Lauter Valley Railway

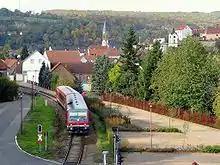
628 458 in Lauterecken

On 1 January 1994, the German railway reform came into force and ownership of the line was transferred from Deutsche Bundesbahn to Deutsche Bahn AG. As the states were now responsible for local transport, the line was no longer under the threat of closure. On 20 August 1995, the first "car-free day in the Lauter valley" ("Autofreies Lautertal") was celebrated with the reintroduction of Sunday services. The trains were very busy that day.